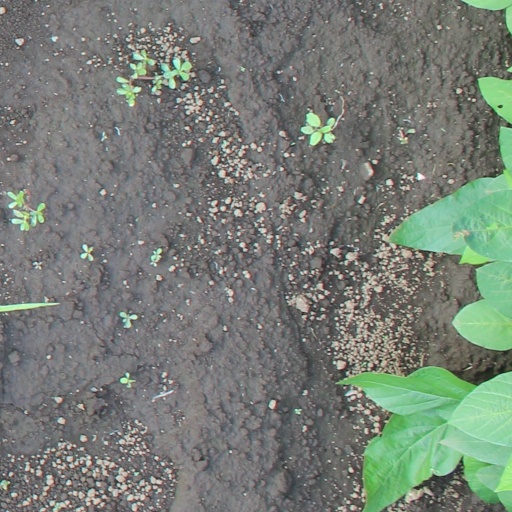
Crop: soybean